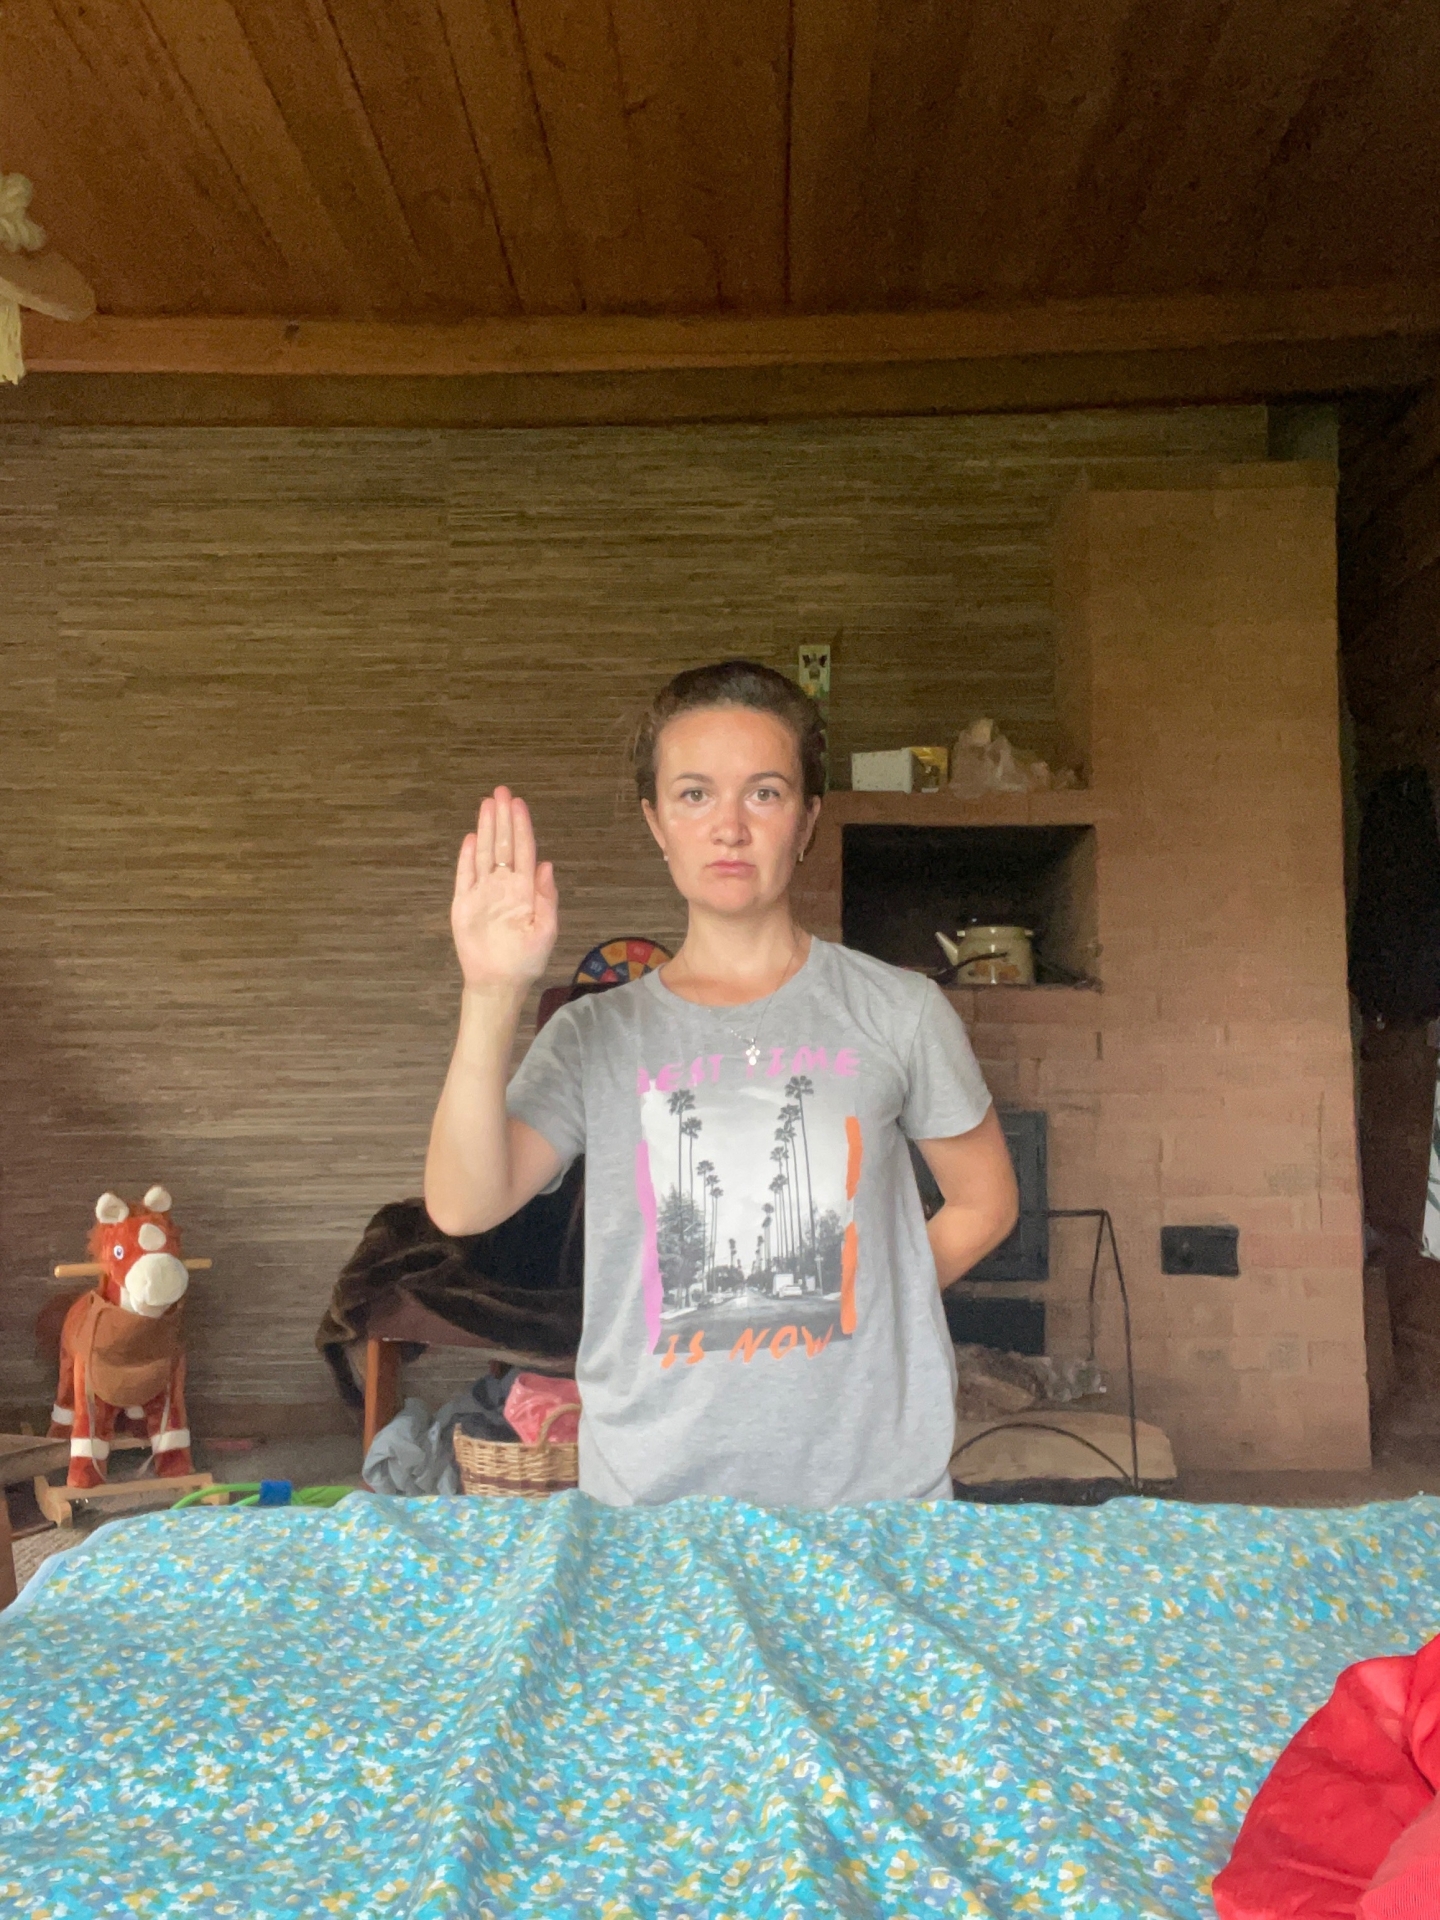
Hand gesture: stop